Bato, Camarines Sur

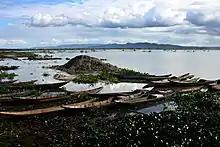
Lake Bato is the largest lake in the Region

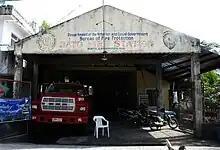
Bato Fire Station

Facilities for police protection include Police Station Headquarters near the Municipal Hall in the Poblacion, Police Substation in Barangay Tres Reyes, Police Outpost in Barangay San Miguel. The bureau of Fire Protection of Bato has about eleven (11) firemen personnel.